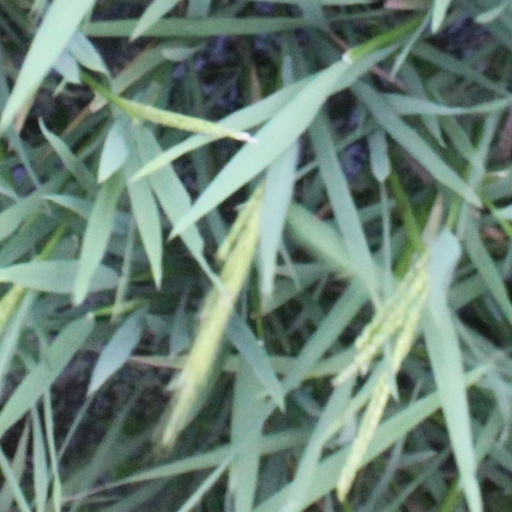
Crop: rice